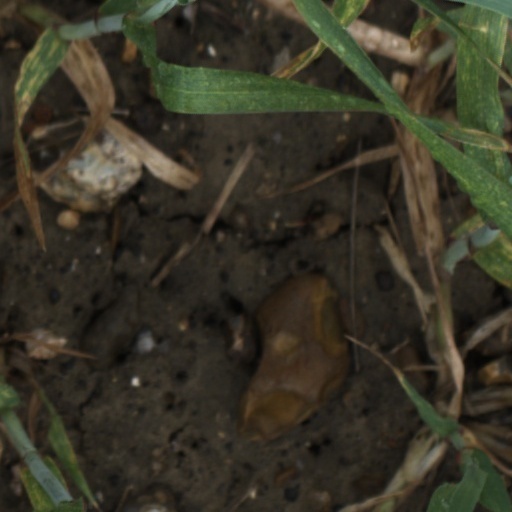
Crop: wheat